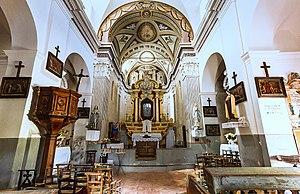
Intérieur de l'église Santa Maria Assunta
Vallica est une commune française située dans la circonscription départementale de la Haute-Corse et le territoire de la collectivité de Corse. Elle appartient à l'ancienne piève de Giussani.